Kochlöffel

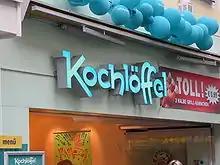
Neon sign above the entrance to a Kochlöffel restaurant.

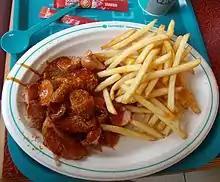
Currywurst meal served at Kochlöffel in 2012. The chain's signature spoon can be seen on the top left.

Kochlöffel (literal English translation: ""cooking spoon"") is a German fast-food restaurant chain. Its product range includes hamburgers, chicken, bratwurst, currywurst and french fries with their signature turquoise plastic fork resembling a cooking spoon.